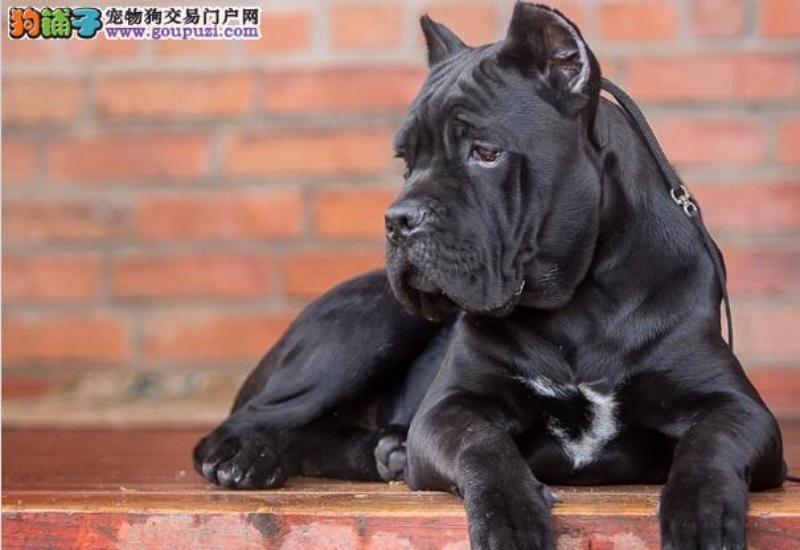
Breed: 253-n000105-Cane_Carso